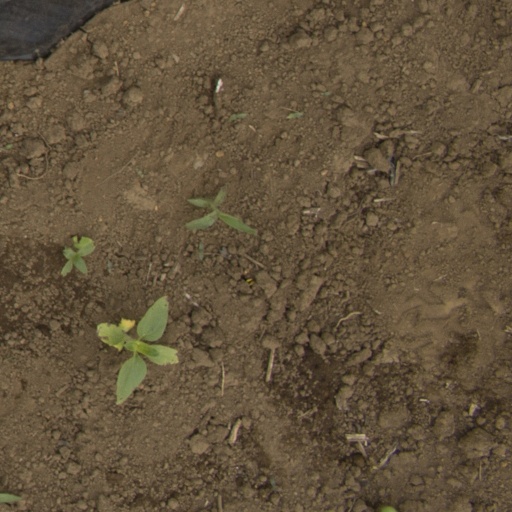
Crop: Jerusalem artichoke